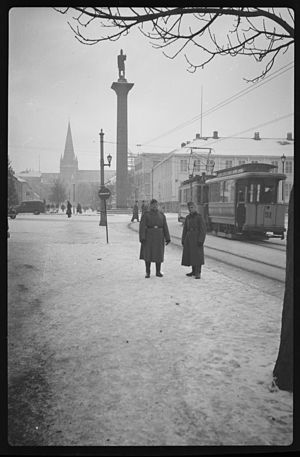
Olav Tryggvason-monumentet
Munkegata en vinterdag under anden verdenskrig med tyske soldater.